Brig–Zermatt railway line

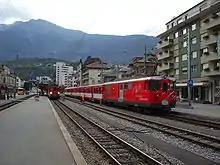
Brig station with shuttle trains to Andermatt (left) and Zermatt (right).

On 1 January 2003, the BVZ merged with the neighbouring Furka Oberalp Bahn to form the Matterhorn Gotthard Bahn. At the same time, the business of the two railways was split into the group companies "Matterhorn Gotthard Verkehrs AG" (passenger concession, rolling stock, maintenance, road traffic), "Matterhorn Gotthard Infrastruktur AG" (infrastructure concession, formations, buildings) and the "Matterhorn Gotthard Bahn AG" responsible for management of personnel and group management. All group companies belong to BVZ Holding, which has its origins in the BVZ, and ultimately to the Swiss federation and the Cantons of Valais, Uri and Grisons.